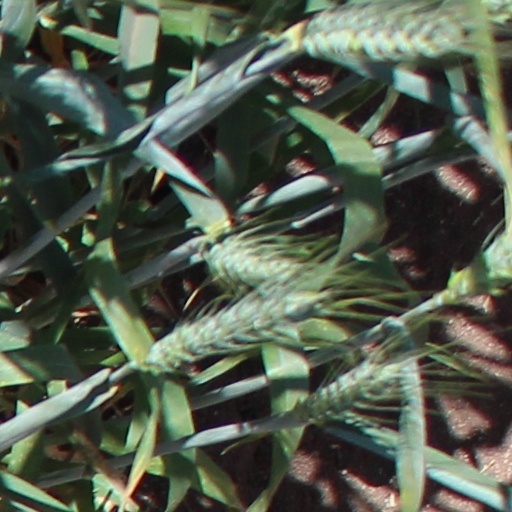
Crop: wheat